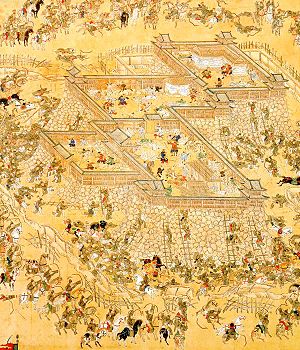
Bymur / Galleri
En bymur er en befæstning for at beskytte en by eller anden tættere bosættelse imod en mulig angriber. I oldtiden og frem til tidlig moderne tid har de været benyttet til at omgive og forsvare bebyggelser af uens størrelse. Ud over deres forsvar, havde mange mure også en vigtig symbolsk betydning — de repræsenterede også status og uafhængighed for de samfund, som de omga.